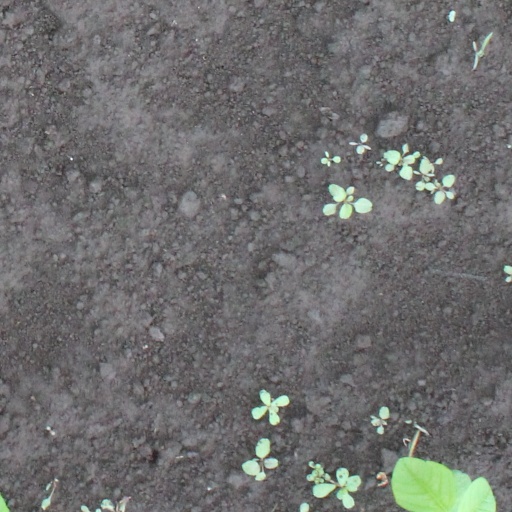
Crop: soybean